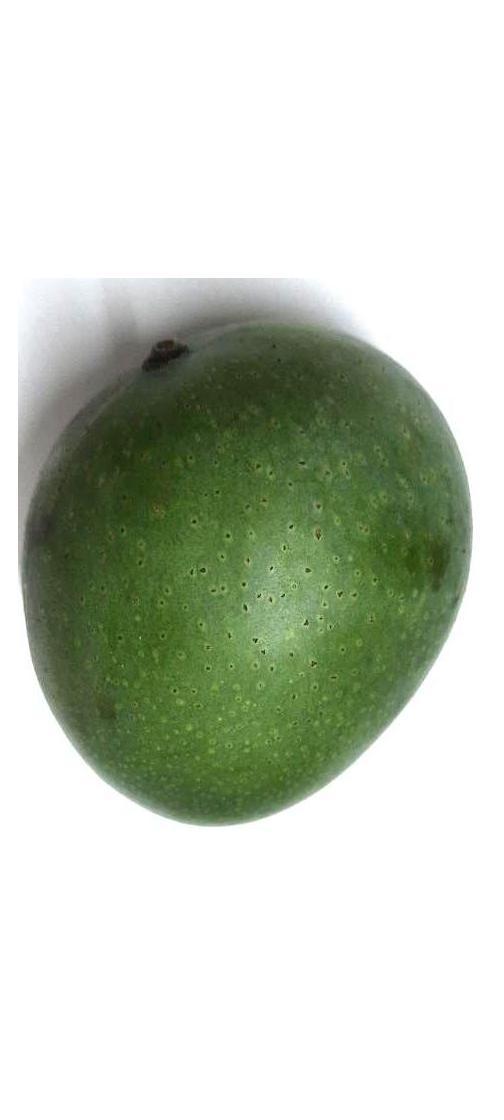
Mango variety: Ashshina Zhinuk